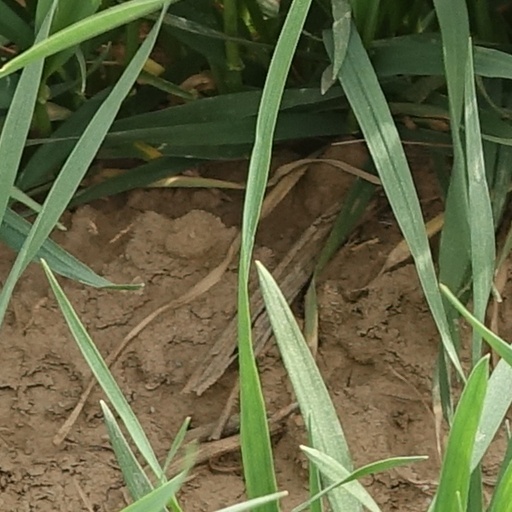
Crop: wheat